2007 Rugby World Cup

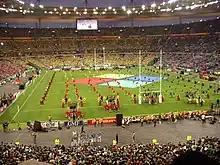
The opening ceremony of the 2007 Rugby World Cup

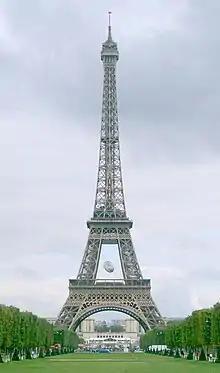
The Eiffel Tower in Paris decorated with a giant rugby ball for the 2007 Rugby World Cup.

Both England and France bid to host the tournament. The tender document for the 2007 bidding process was due out on 31 October 2001. Both England and France were invited to re-submit their plans. The International Rugby Board (IRB) stated that both countries must comply with tender document terms in one bid, but in their second option, could propose alternative ideas. The IRB said "England's original proposal contained three plans for hosting the tournament with a traditional, new and hybrid format all on offer... The French bid, while complying with the tender document in all other respects, fell outside one of the 'windows' in which the IRB wanted to stage an event". England's bids included a two-tier tournament and altering the structure of the qualifying tournament and France had a bid in September/October.